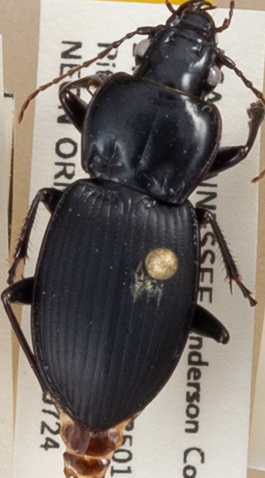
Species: Cyclotrachelus sigillatus
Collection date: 2019-07-24
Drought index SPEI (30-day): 1.01
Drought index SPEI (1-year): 2.09
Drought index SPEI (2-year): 2.09